Robert Emmet

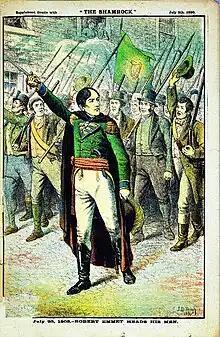
Emmet in Thomas Street, The Shamrock, Dublin, 1890

After his return to Ireland in October 1802, assisted by Anne Devlin (ostensibly his housekeeper), and with a legacy of £2,000 left to him by his father, Emmet laid preparations for a rising. According to the later recollection of Myles Byrne, on St Patrick's Day, 17 March 1803, Emmet gave a stirring speech to his confederates justifying the renewed resort to arms. If Ireland had cause in 1798, he argued it had only been compounded by the legislative union with Britain. As long as Ireland retained in its own parliament a "vestige of self-government", its people might entertain the hope of representation and reform. But now "in consequence of the accursed union": [S]even-eights of the population have no right to send a member of their body to represent them, even in a foreign parliament, and the other eight part of the population are the tools and taskmasters, acting for the cruel English government and their Irish Ascendancy--a monster still worse, if possible than foreign tyranny.In April 1803, James (Jemmy) Hope and Myles Byrne arranged conferences, at which Emmet promised arms, with Michael Dwyer (Devlin’s cousin), who still maintained a guerrilla resistance in the Wicklow Mountains, and with Thomas Cloney, a veteran of the Wexford rebellion in '98. Hope and Russell headed north to rouse the United veterans of Down and Antrim.